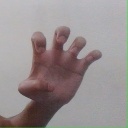
अक्षर: झ